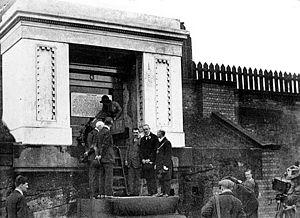
William Huskisson est un homme d’État anglais, né à Birtsmorton Court en 1770, mort victime d'un accident sur le chemin de fer de Liverpool le 15 septembre 1830.